Karin Lindberg

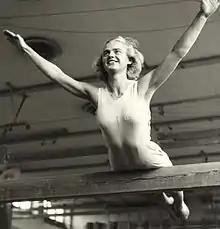

Karin Elisabet Lindberg (later Lindén, 6 October 1929 – 2 December 2020) was a Swedish artistic gymnast. She competed at the 1948, 1952 and 1956 Summer Olympics and won a gold and a silver medal in "team exercise with portable apparatus", in 1952 and 1956, respectively. Her teams finished fourth in the all-around in 1948 and 1952.